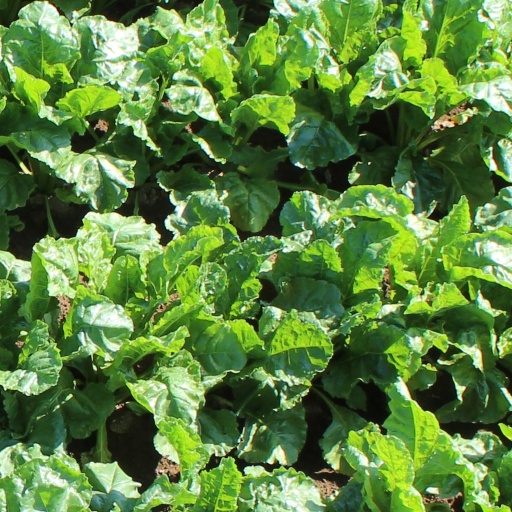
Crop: sugar beet